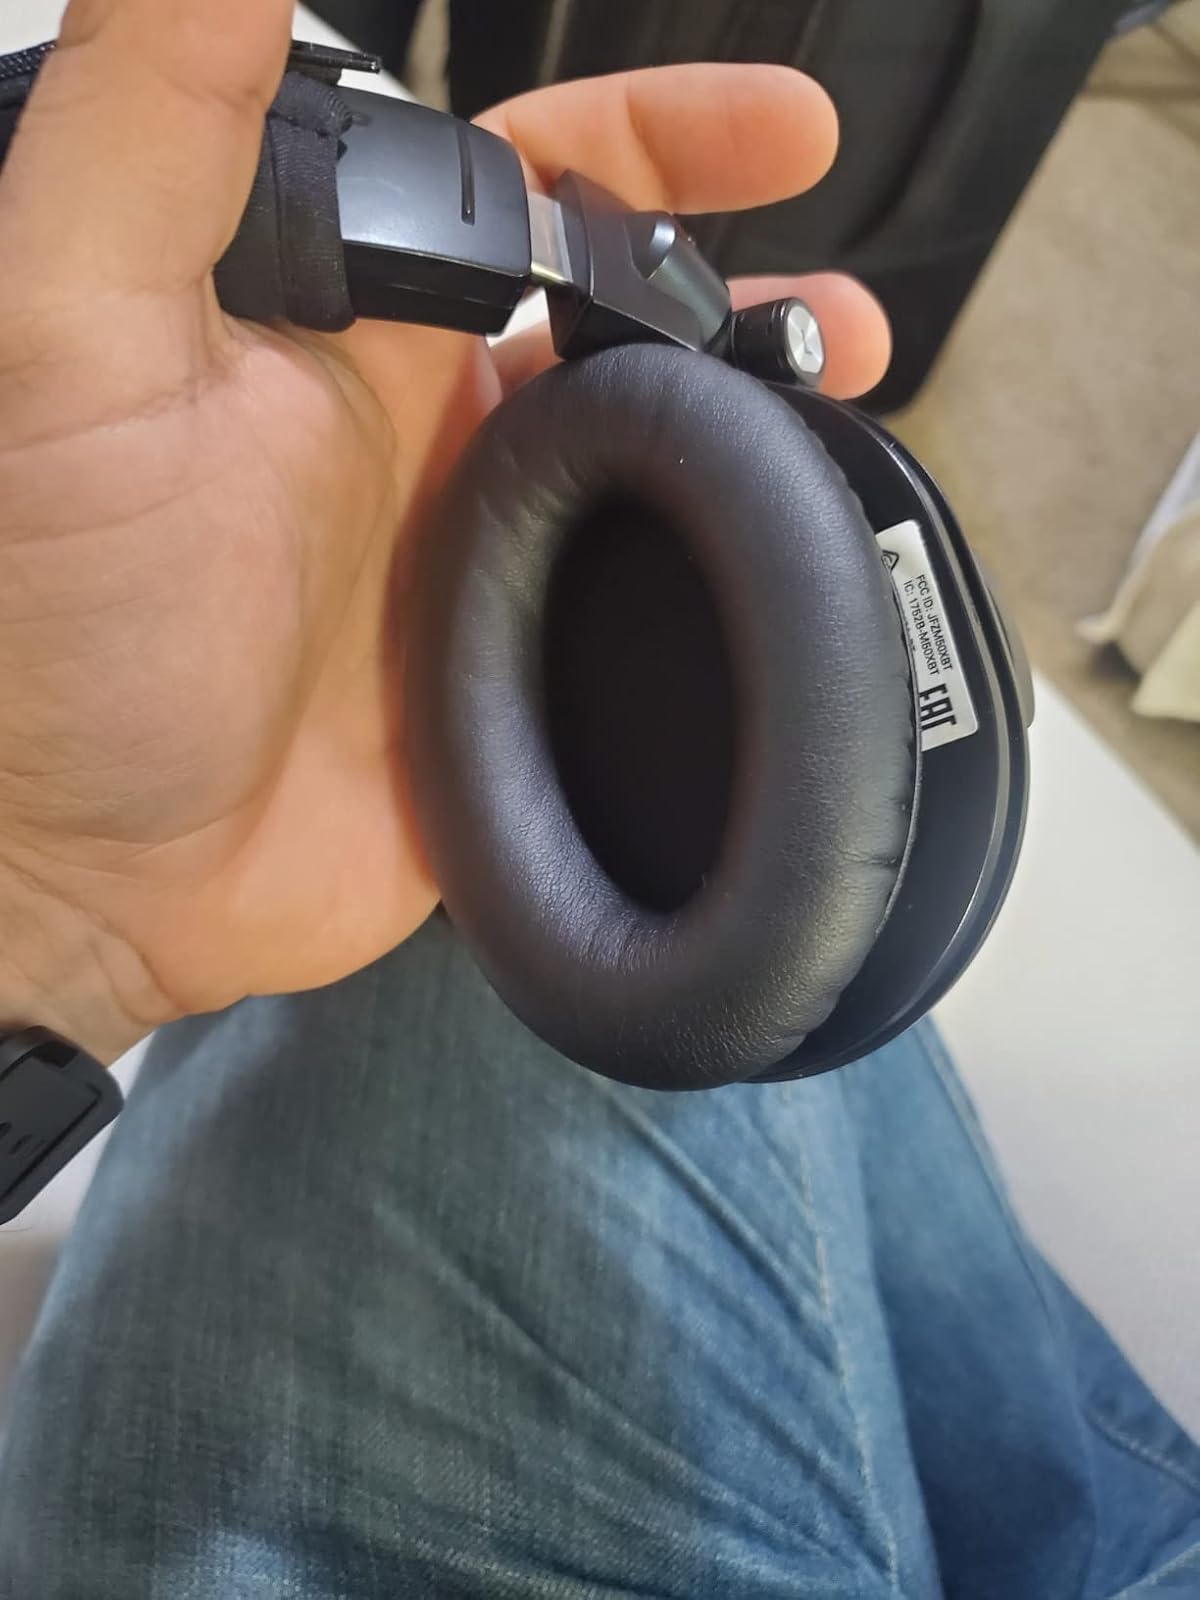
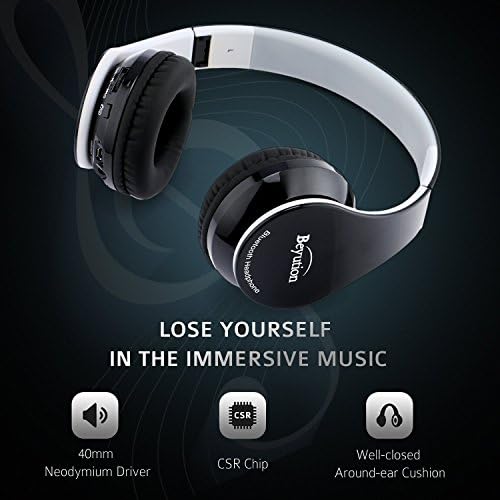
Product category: headphones
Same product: no